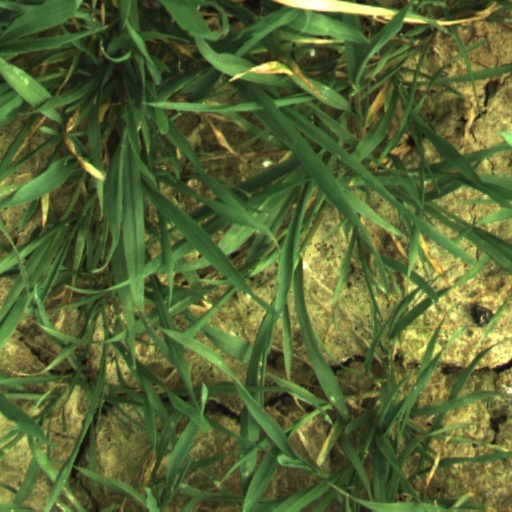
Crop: wheat